Rotunda Hospital

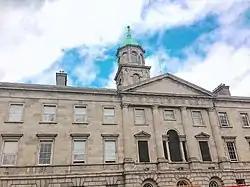
Rotunda Hospital frontage on Parnell Street

The Rotunda Hospital (legally the Hospital for the Relief of Poor Lying-in Women, Dublin) is a maternity hospital on Parnell Street in Dublin, Ireland, now managed by RCSI Hospitals. The Rotunda entertainment buildings in Parnell Square are no longer part of the hospital complex.